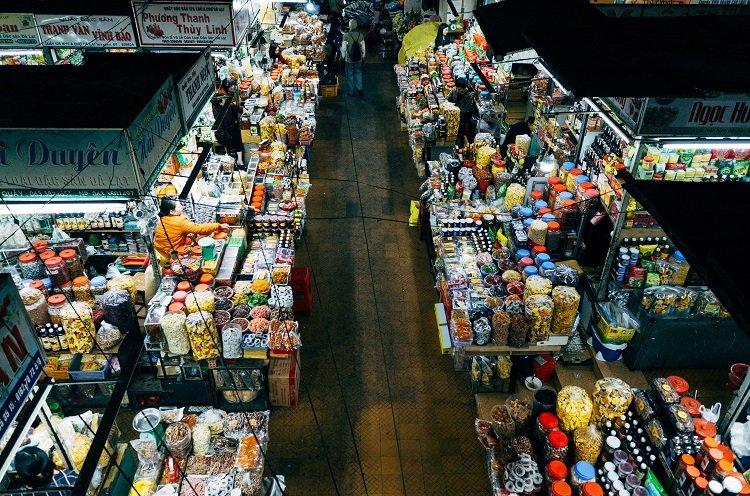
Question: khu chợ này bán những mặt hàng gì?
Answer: bán những mặt hàng thực phẩm